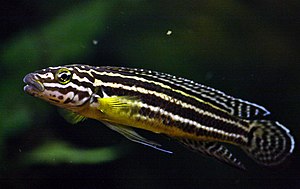
Julidochromis regani
Julidochromis regani
Julidochromis regani
Julidochromis regani, er en ciclide som lever i Tanganyikasøen og den er fundet i Burundi, Den Demokratiske Republik Congo, Tanzania og Zambia. Fisken er opkaldt efter Charles Tate Regan. Julidochromis regani findes i overgangszonen hvor klippekysten møder sandbunden og er den eneste Julidochromis der kan ses over ren sandbund. Den lever af bl.a. af små snegle og krebsdyr. J. regani ses som alle Julidochromis altid svømmende tæt ind mod underlaget og følger konturene på klipper og sten. Unge individer ses ofte alene, mens voksne som regel ses parvis.